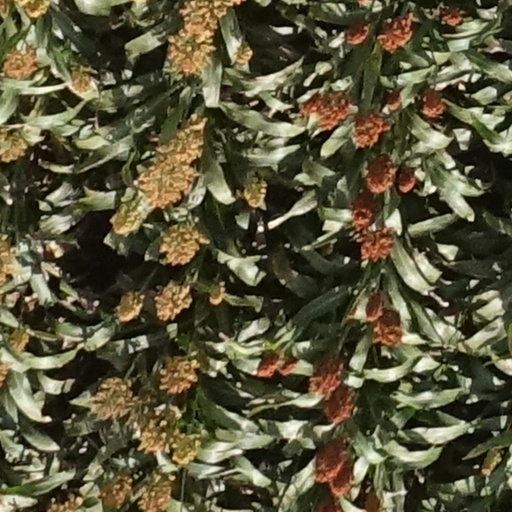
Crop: sorghum